Aphrodisiac

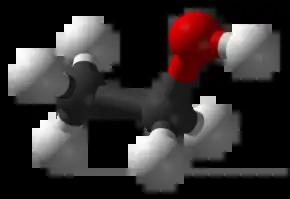
A molecule of alcohol

Alcohol has traditionally been viewed as possessing aphrodisiac-like qualities owing to its effect as a central nervous system depressant, as depressants can increase sexual desire and sexual behavior through disinhibition. Alcohol affects people both physiologically and psychologically, and it is therefore difficult to determine exactly how people experience its aphrodisiac effects (aphrodisiac qualities or the expectancy effect). Alcohol taken in moderate quantities can elicit a positive increase in sexual desire, whereas larger quantities are associated with difficulties in reaching sexual pleasure. As the porter in Shakespeare's "Macbeth" observes, "it provokes the desire, but it takes away the performance". Chronic alcohol consumption is related to sexual dysfunction.